Clinical Research Bureau

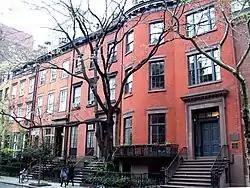
The Clinical Research Bureau operated from this New York building from 1930 to 1973.

The Clinical Research Bureau was the first legal birth control clinic in the United States, and quickly grew into the leading contraceptive research center in the world. The CRB operated under numerous names and parent organizations from 1923 to 1974, providing birth control and infertility clinical services to thousands of patients, and serving as a site for medical research and education on these topics.